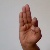
The image shows a hand gesture representing the letter 'F' in Indian Sign Language.